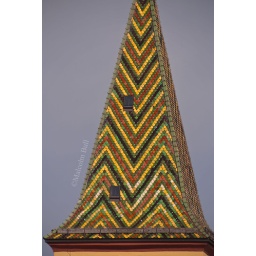
The colourfully tiled roof of the Mangenturm - a tower in the harbour area in Lindau, Bavaria. Has a &amp;quot;Smartie&amp;quot; like quality.